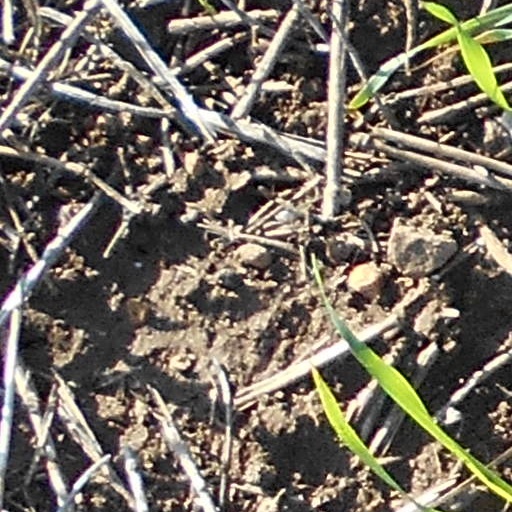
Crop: wheat